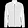
Label: Coat